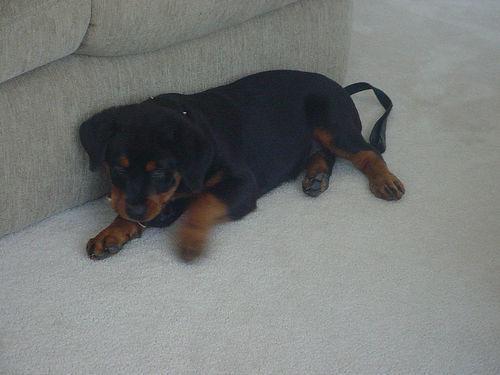
Rottweiler